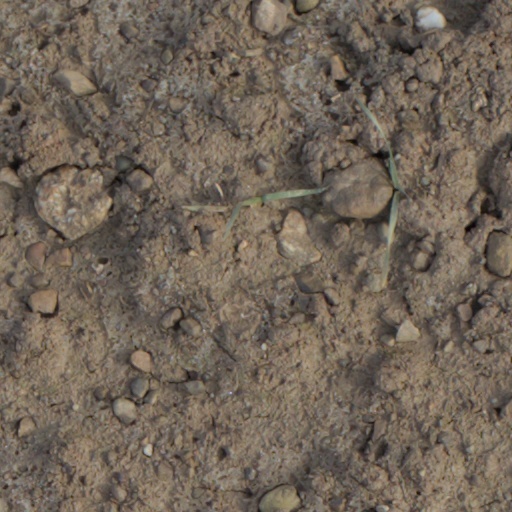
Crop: wheat